Tom Rush

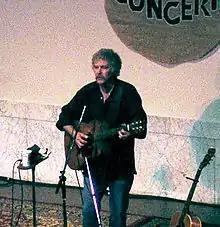
Rush performing in 2006

Tom Rush (born February 8, 1941) is an American folk and blues singer, guitarist, and songwriter whose success helped launch the careers of other singer-songwriters in the 1960s and who has continued his own singing career for 60 years.